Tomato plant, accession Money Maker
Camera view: tilt-top (135 deg); turntable rotation: 180 degrees
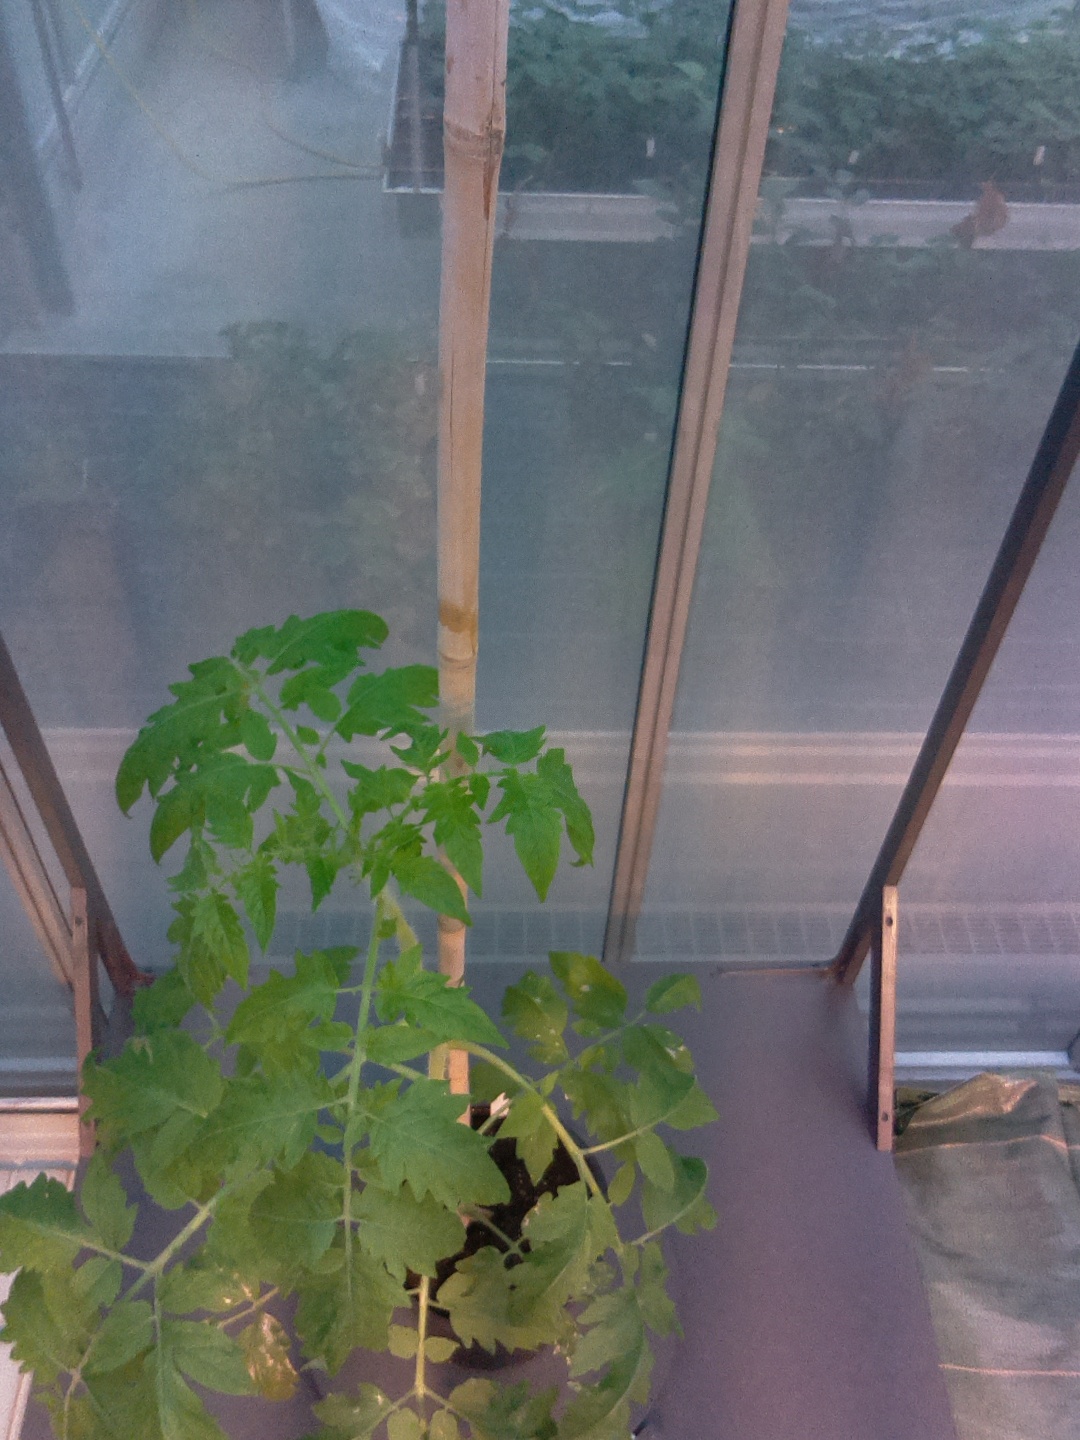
BBCH growth stage 51: First inflorence visible, visible closed flower bud